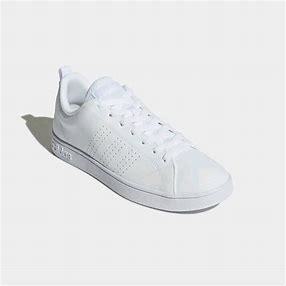
Brand: adidas
Model: neo Adidas NEO Advantage